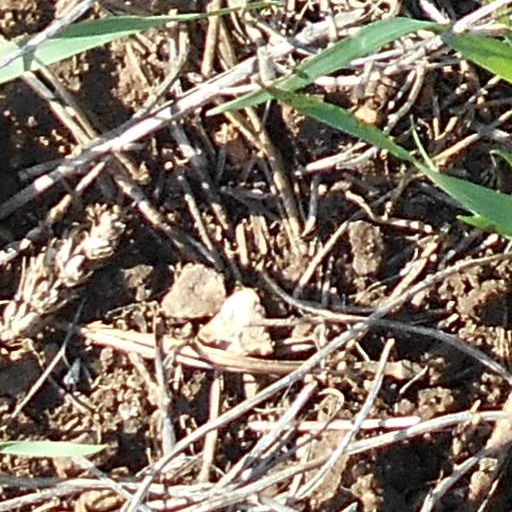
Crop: wheat